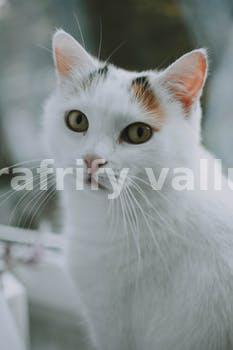
Label: Watermark